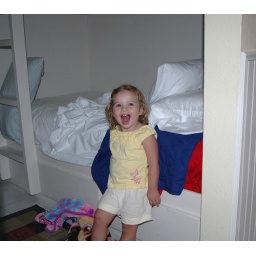
1st time sleeping in a big bed